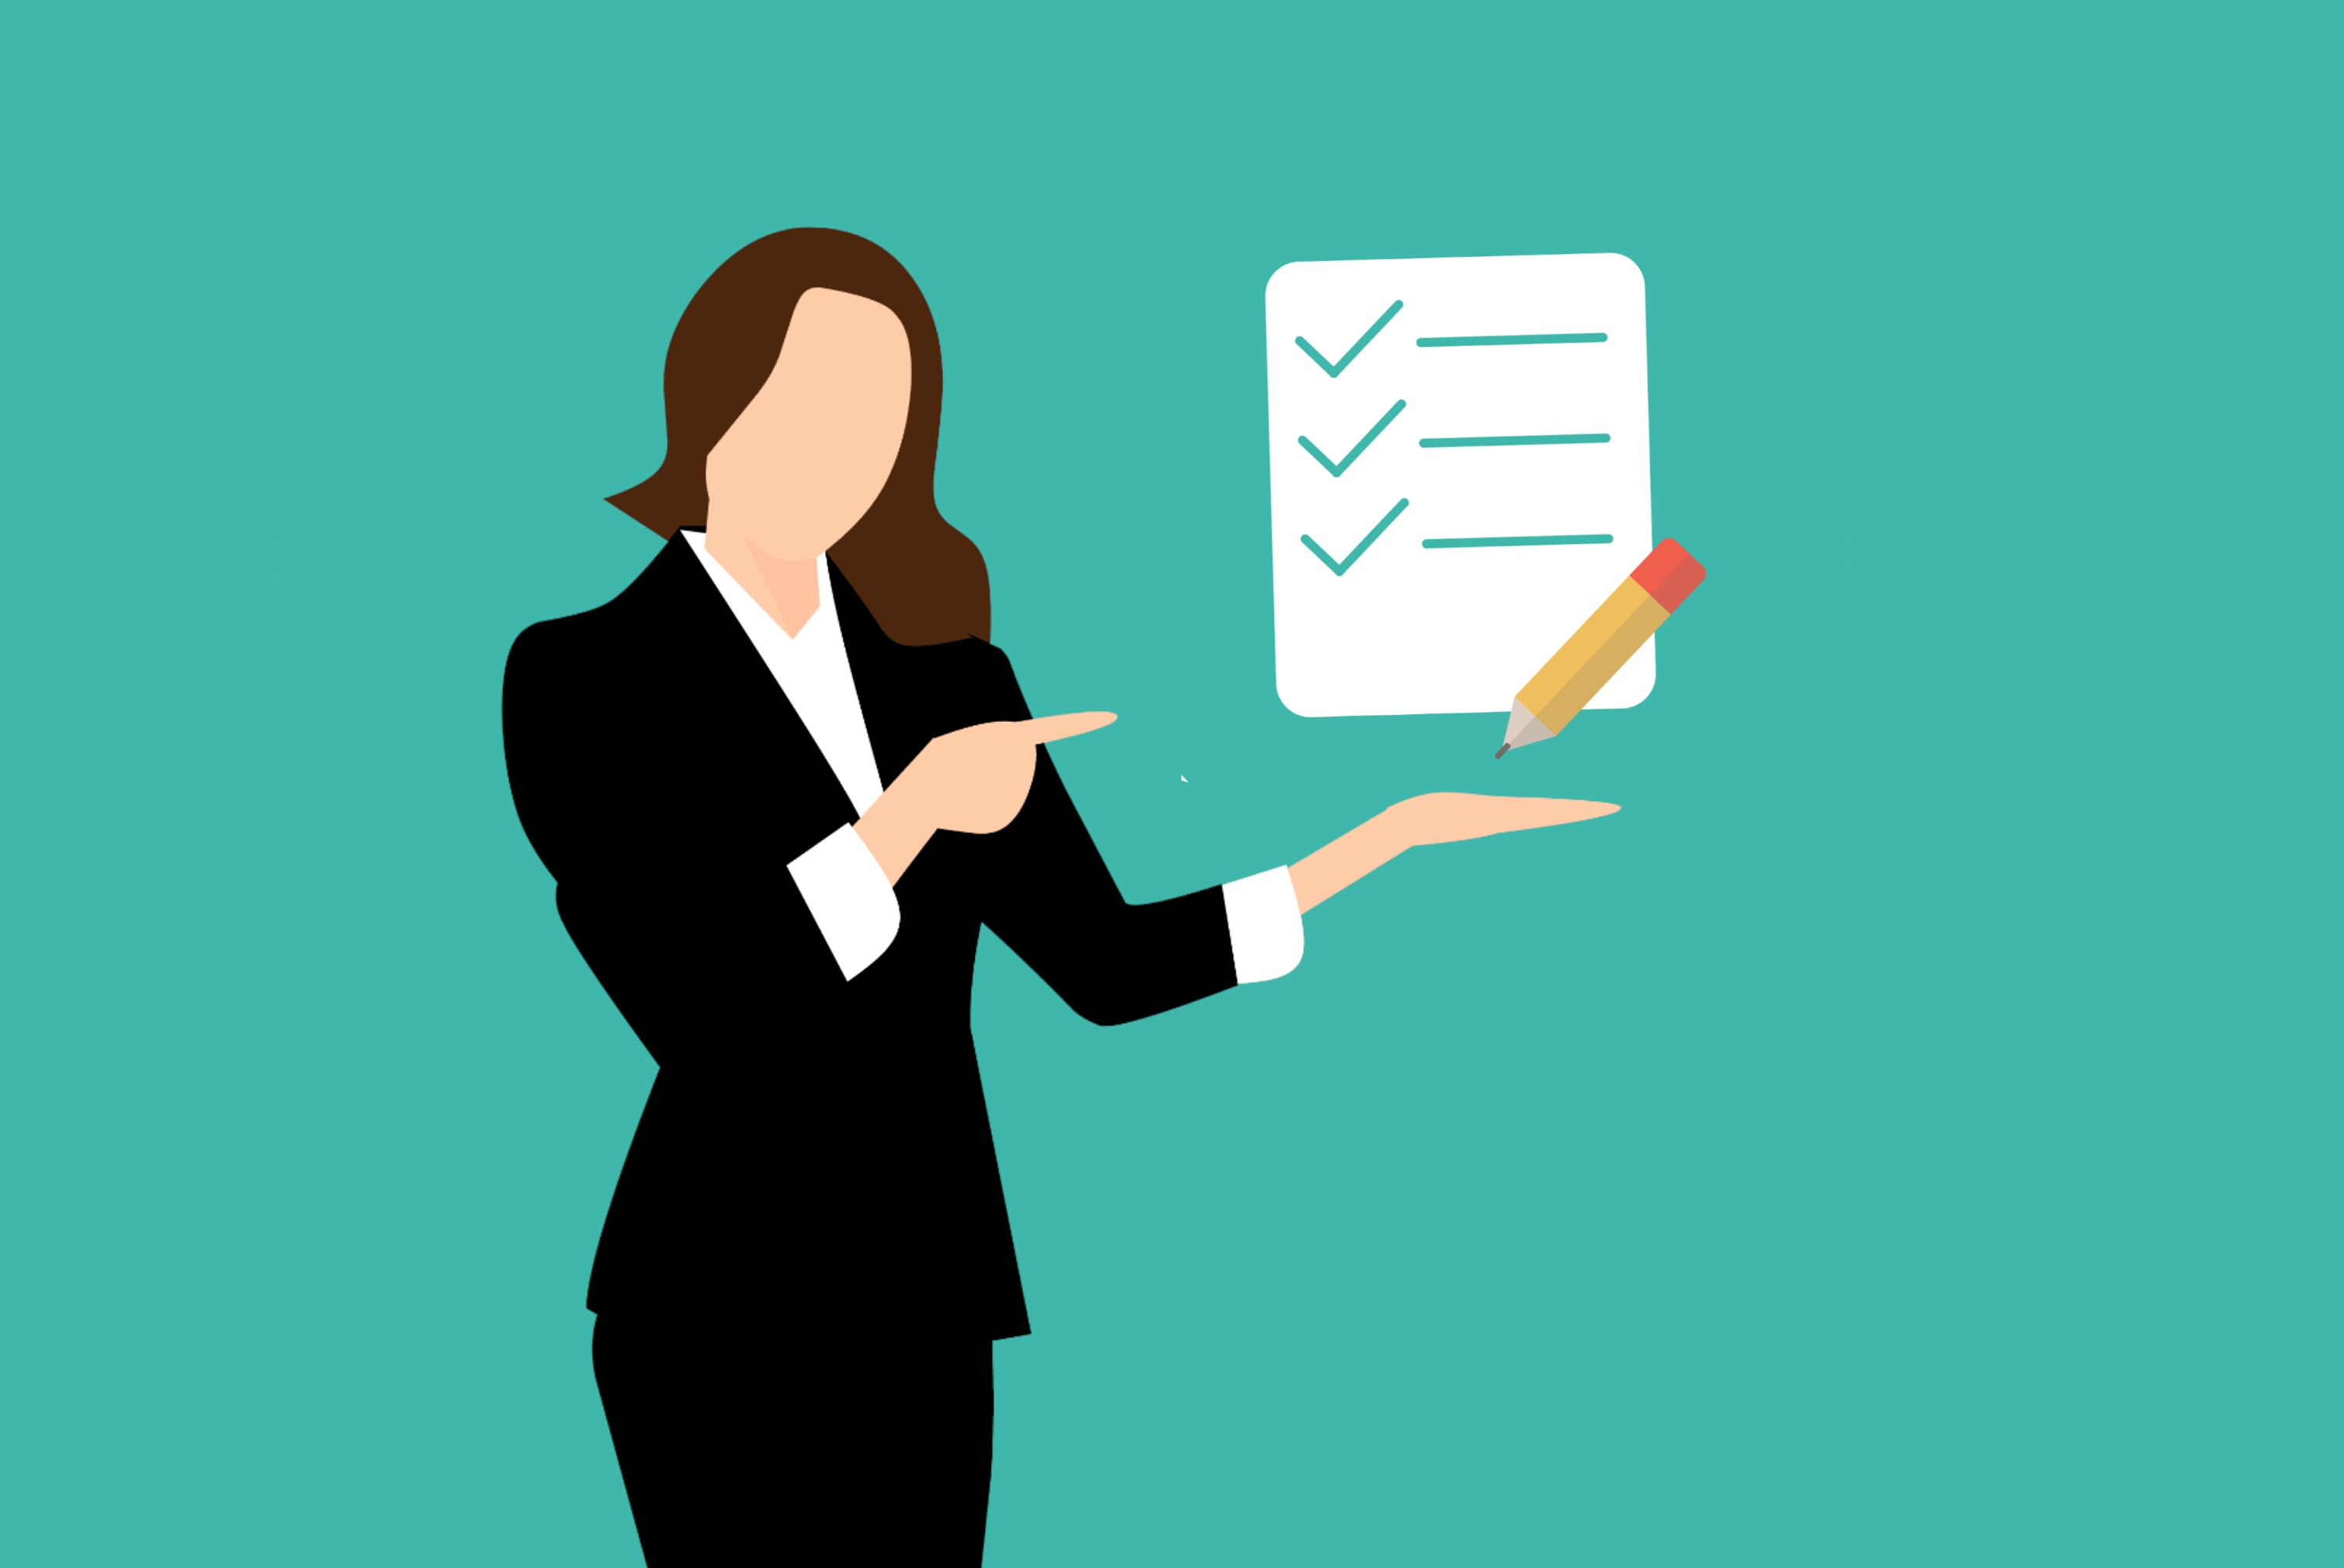
checklist, business, businesswoman, notebook, list, check, pen, destinations, form, note, poll, selection, mark, paper, questionnaire, tick, choice, document, interview, woman, concept, office, checkbox, public speaking, human behavior, communication, conversation, orator, font, presentation, white collar worker, brand, computer wallpaper, job, organization